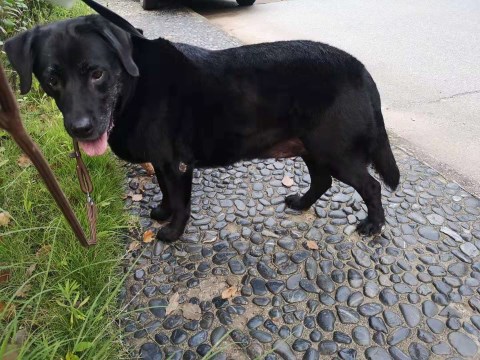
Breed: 3580-n000122-Labrador_retriever